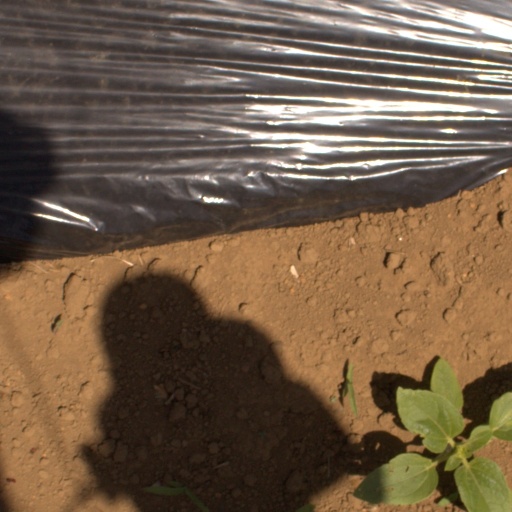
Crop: Jerusalem artichoke